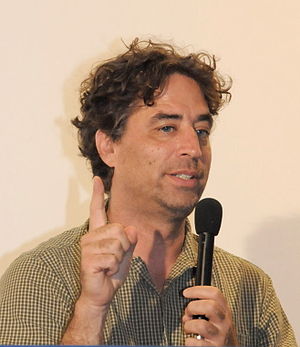
Michael Hardt
Michael Hardt er en amerikansk politisk filosof og litterær teoretiker, måske bedst kendt for Imperiet, skrevet med Antonio Negri og udgivet i 2000. Slavoj Žižek har blandt andre udråbt værket som Det Kommunistiske Manifest for det 21. århundrede. Hardt har, sammen med Negri, fået en vigtig rolle som intellektuel i den såkaldte alter-globaliseringsbevægelse. Hardt har base på Duke University.